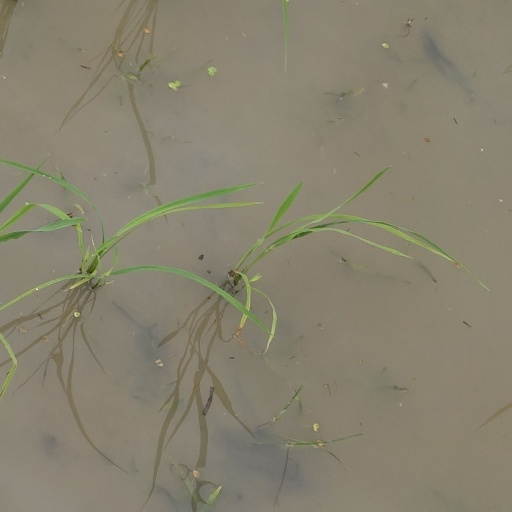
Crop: rice